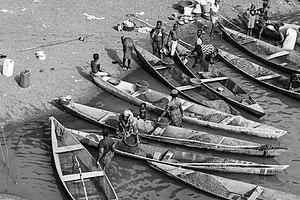
Dans la région de Yamoussoukro en Côte d’Ivoire, ces femmes draguent à la main le lit du fleuve Bandama afin d’y récupérer des graviers.
Le Bandama est un fleuve qui traverse la Côte d'Ivoire du Nord au Sud. Le nom fleuve vient de l'expression « gbanda-ma » qui signifie « fils de la mer ». Il est formé de la conjonction des Bandama blanc et Bandama rouge. Le Bandama blanc constitue le cours supérieur du fleuve.